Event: Nepal Earthquake
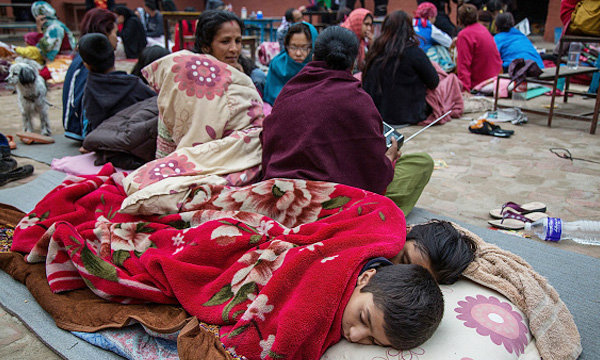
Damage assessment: damage